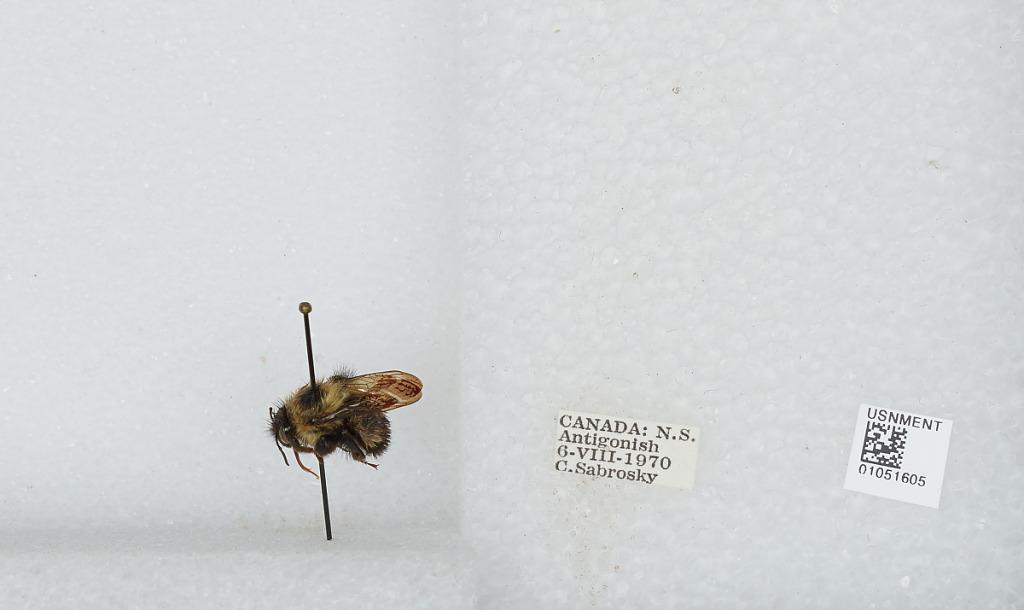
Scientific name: Bombus sp.
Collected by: C. Sabrosky
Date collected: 1970-8-6
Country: Canada
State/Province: Nova Scotia
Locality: Antigonish
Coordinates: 45.6223, -61.9922